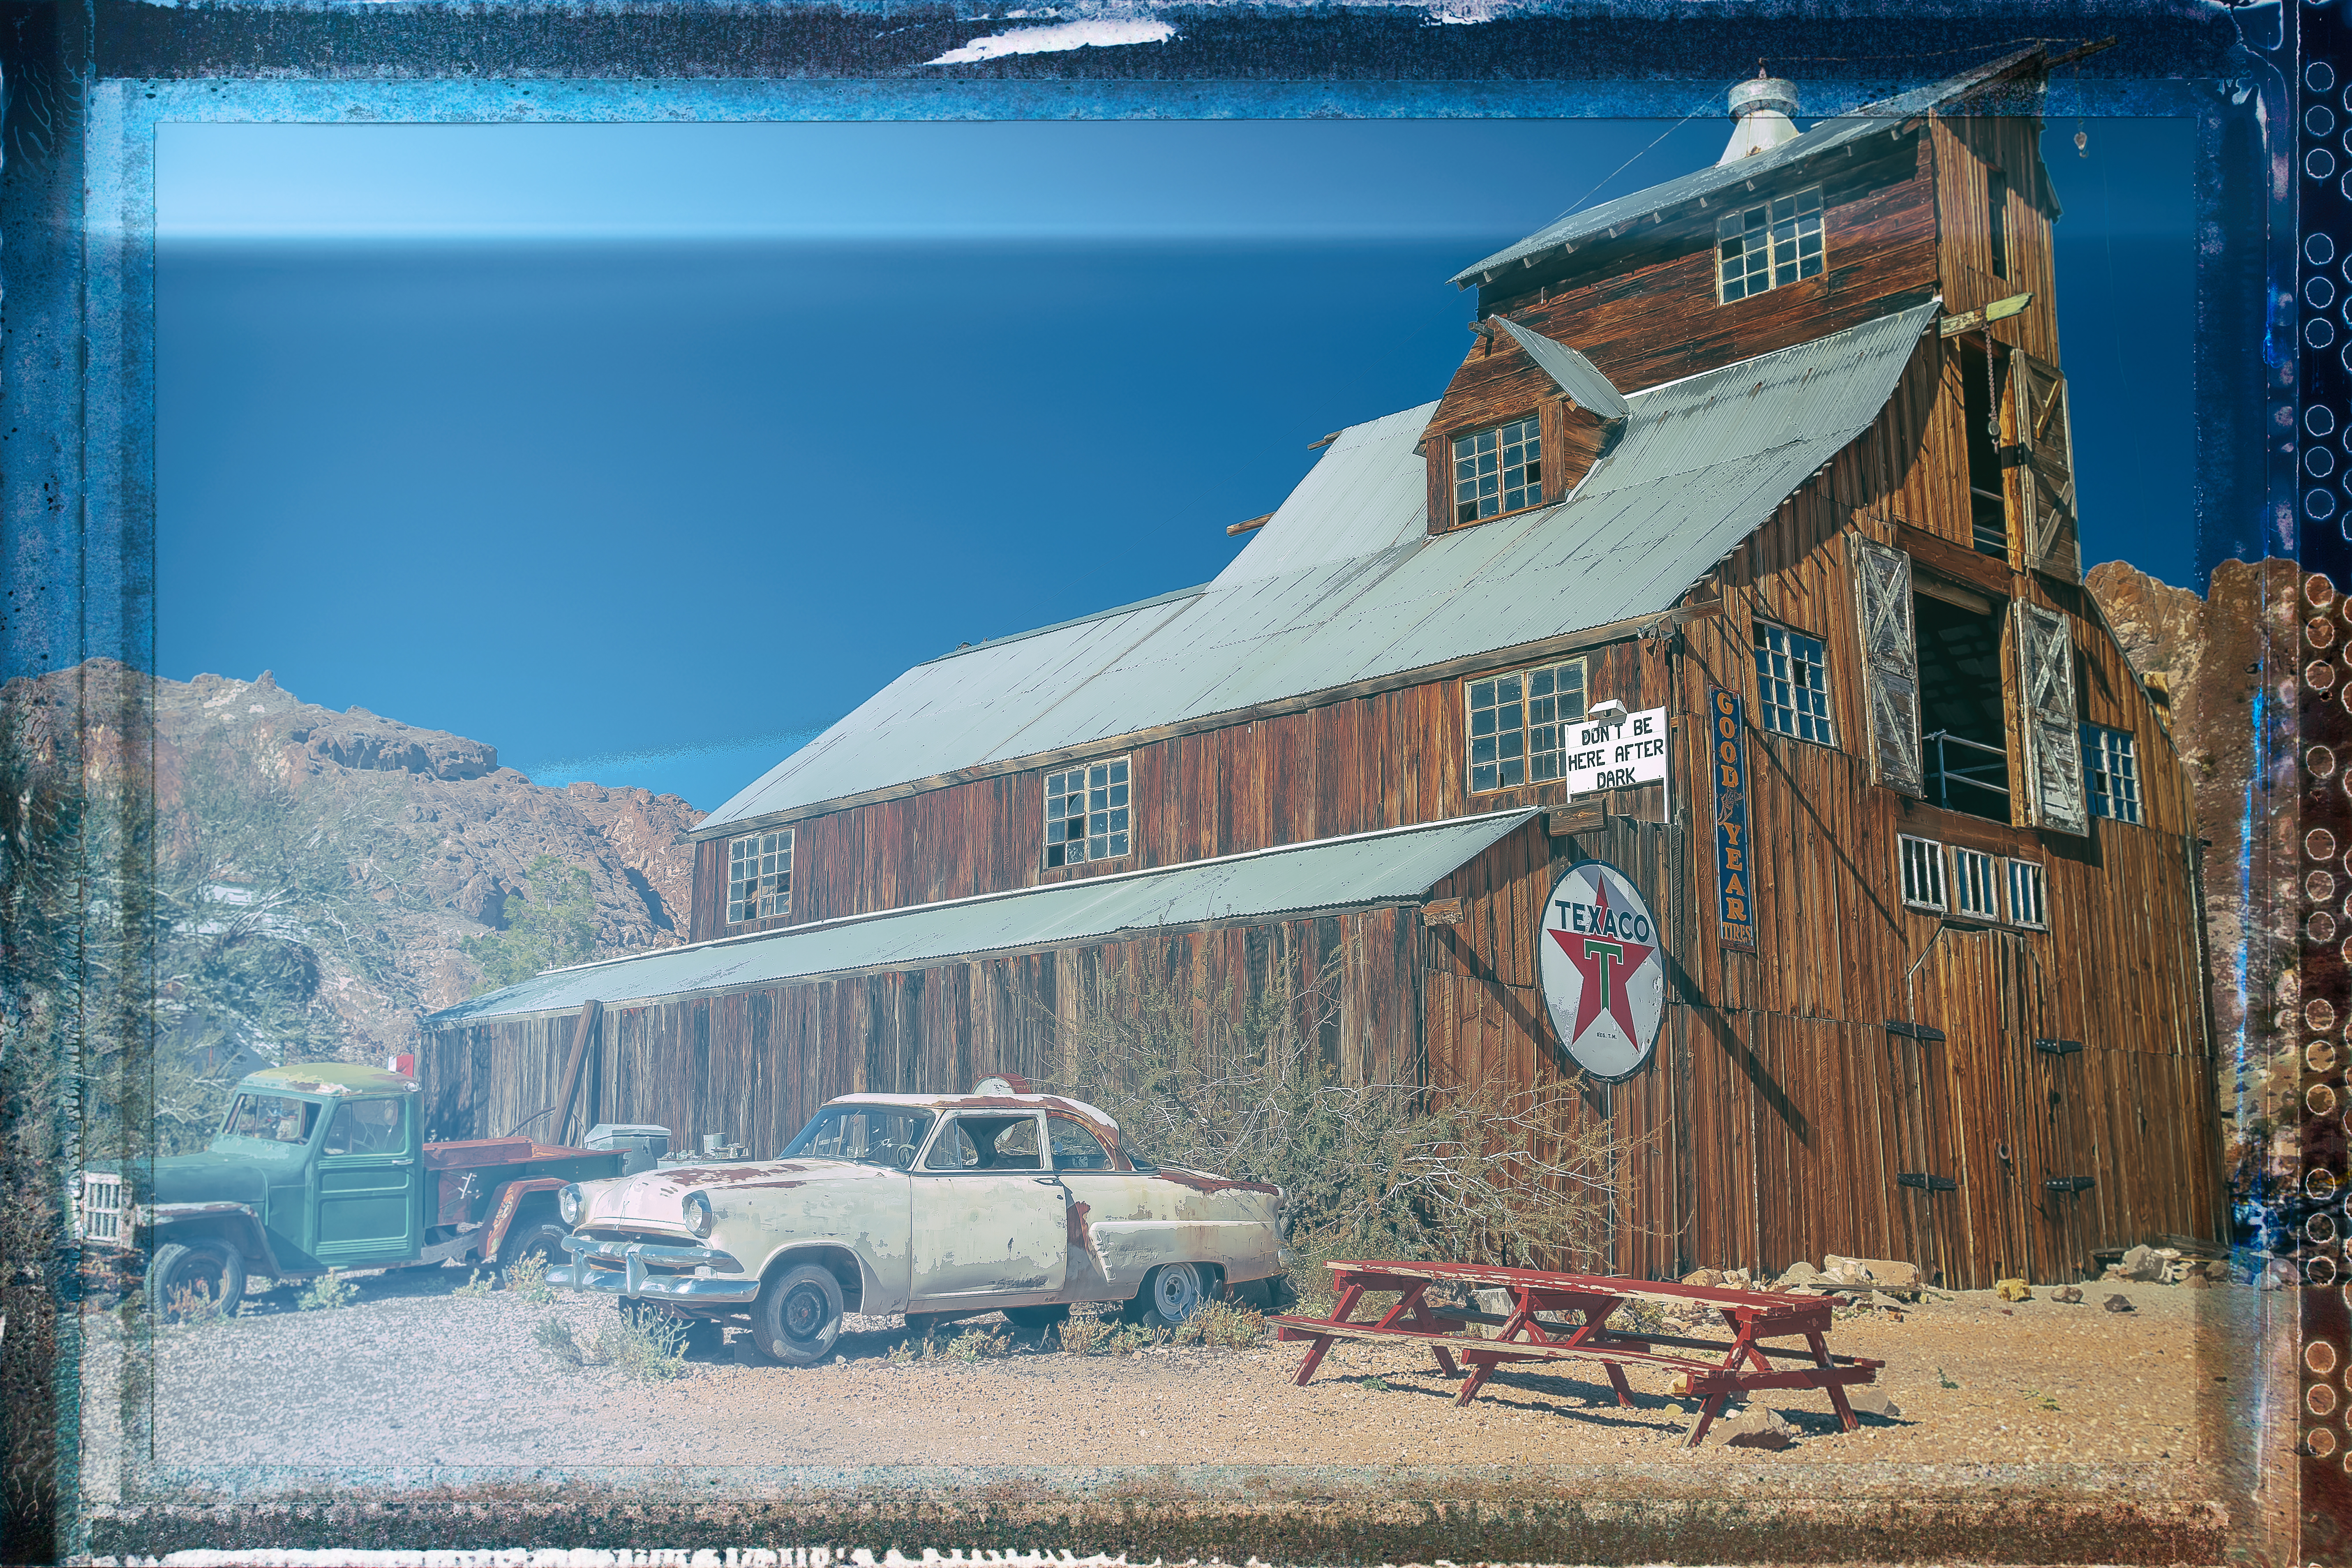
geotagged, nevada, searchlight, united states, usa, a6500, abandoned, attraction, auto, canyon, Car Graveyard, car photography, Clark County, Clark County Nevada, Clark County NV, classic, classic auto, classic car, classic cars, Classic Vehicle, desolate, El Dorado, El Dorado Canyon, El Dorado Mine, El Dorado Mountains, Eldorado Canyon Mine Tours, feet, ghost town, historical, isolated, lonely, mine, model, naked, Nelson Cutoff Road, Nelson Ghost Town, Nelson Nevada, Nevada Ghost Town, Nevada Ghost Town Photography, Nevada Mine Tour, Nevada Mountains, Nevada Tourism, old, old buildings, old cars, old town, portrait, rustic, rusty, scenic, Searchlight Nevada, sightseeing, sony, SONY a6500, SONY Alpha 6500, sony mirrorless, stripping, tourist attraction, Tourist Desert, travel, Travel Blog Photo, travel photography, vacation, vehicle, vintage, wife, motor vehicle, blue, house, town, sky, luxury vehicle, building, home, car, architecture, winter, family car, mural, subcompact car